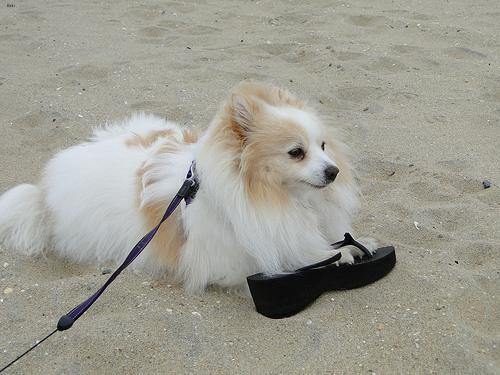
Breed: pomeranian